Griffith Rutherford

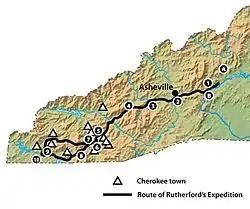
Map of the route taken by Rutherford that is now known as the Rutherford Trace

The now-four regiments skirmished with hostile Indians at Valley Town, Ellijay, and near the southern Watauga settlements (present day northeast Tennessee). Eventually, the Indian tribes were subdued at the cost of three fatalities to Rutherford's regiment. Casualties to the Indians, however, were severe. By the end of the conflict, the four regiments had destroyed 36 Indian towns, decimated acres of corn farms, and chased off most of the Indians' cattle. Afterwards, Rutherford returned home by the same route. He arrived back in Salisbury in early October, where he disbanded his troops.